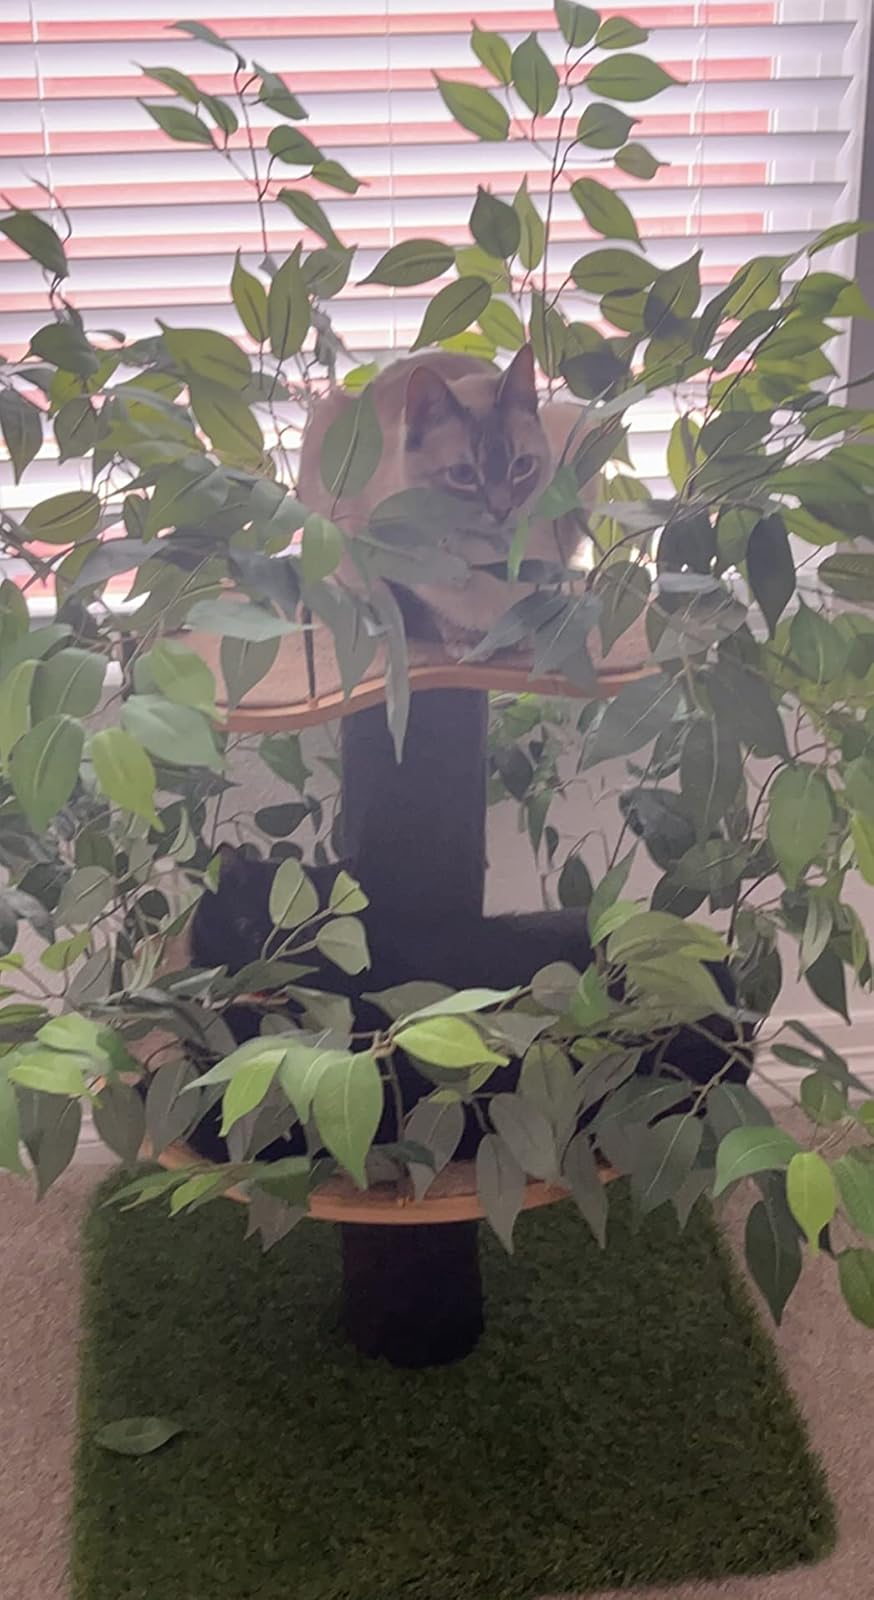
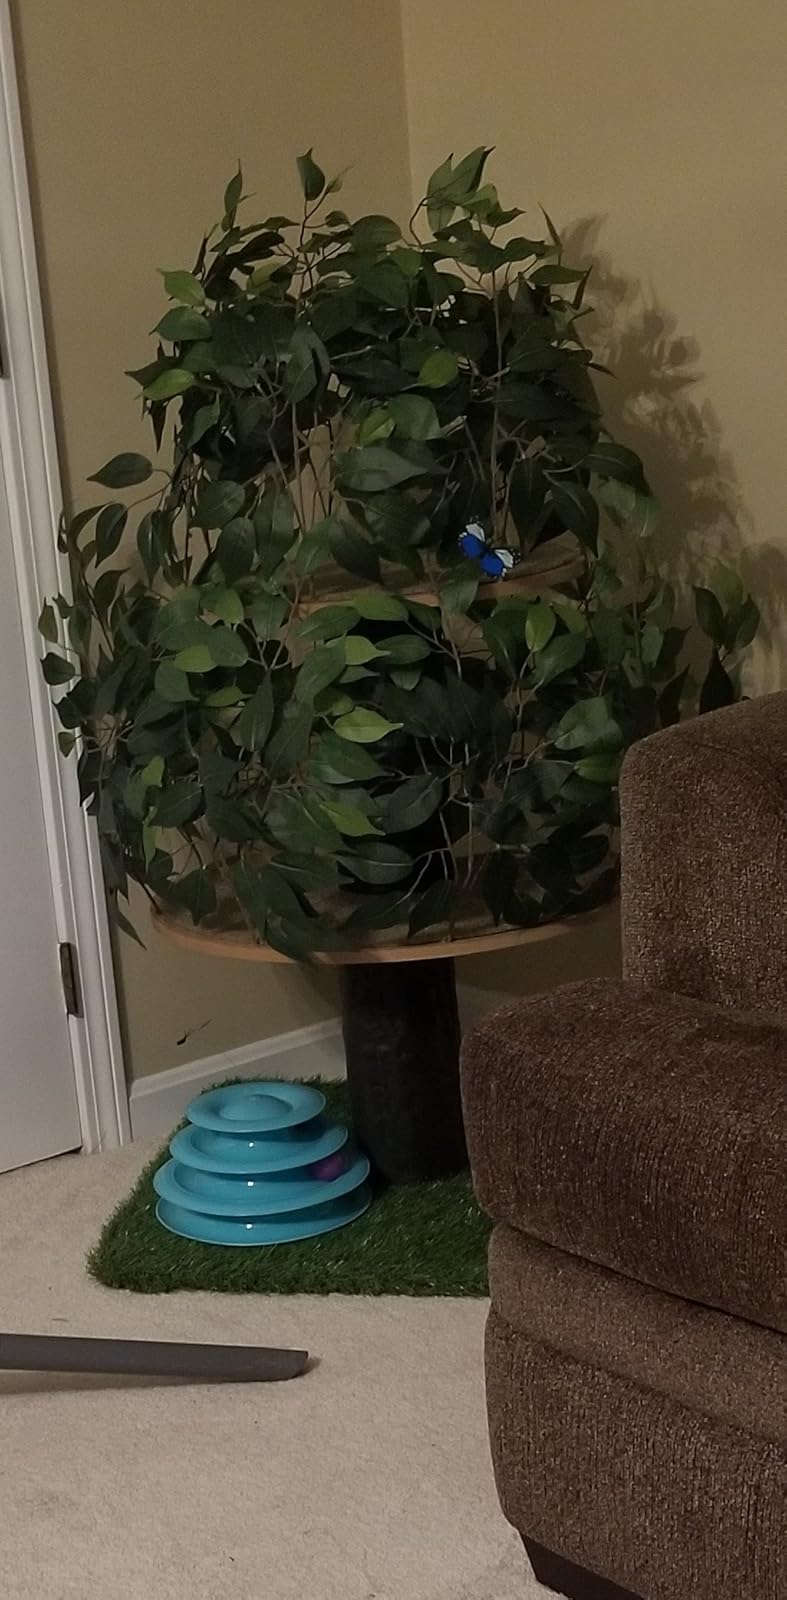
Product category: items_cat tree
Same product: yes